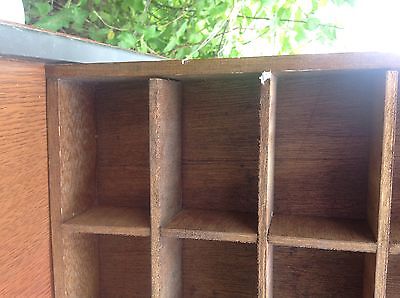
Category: cabinet